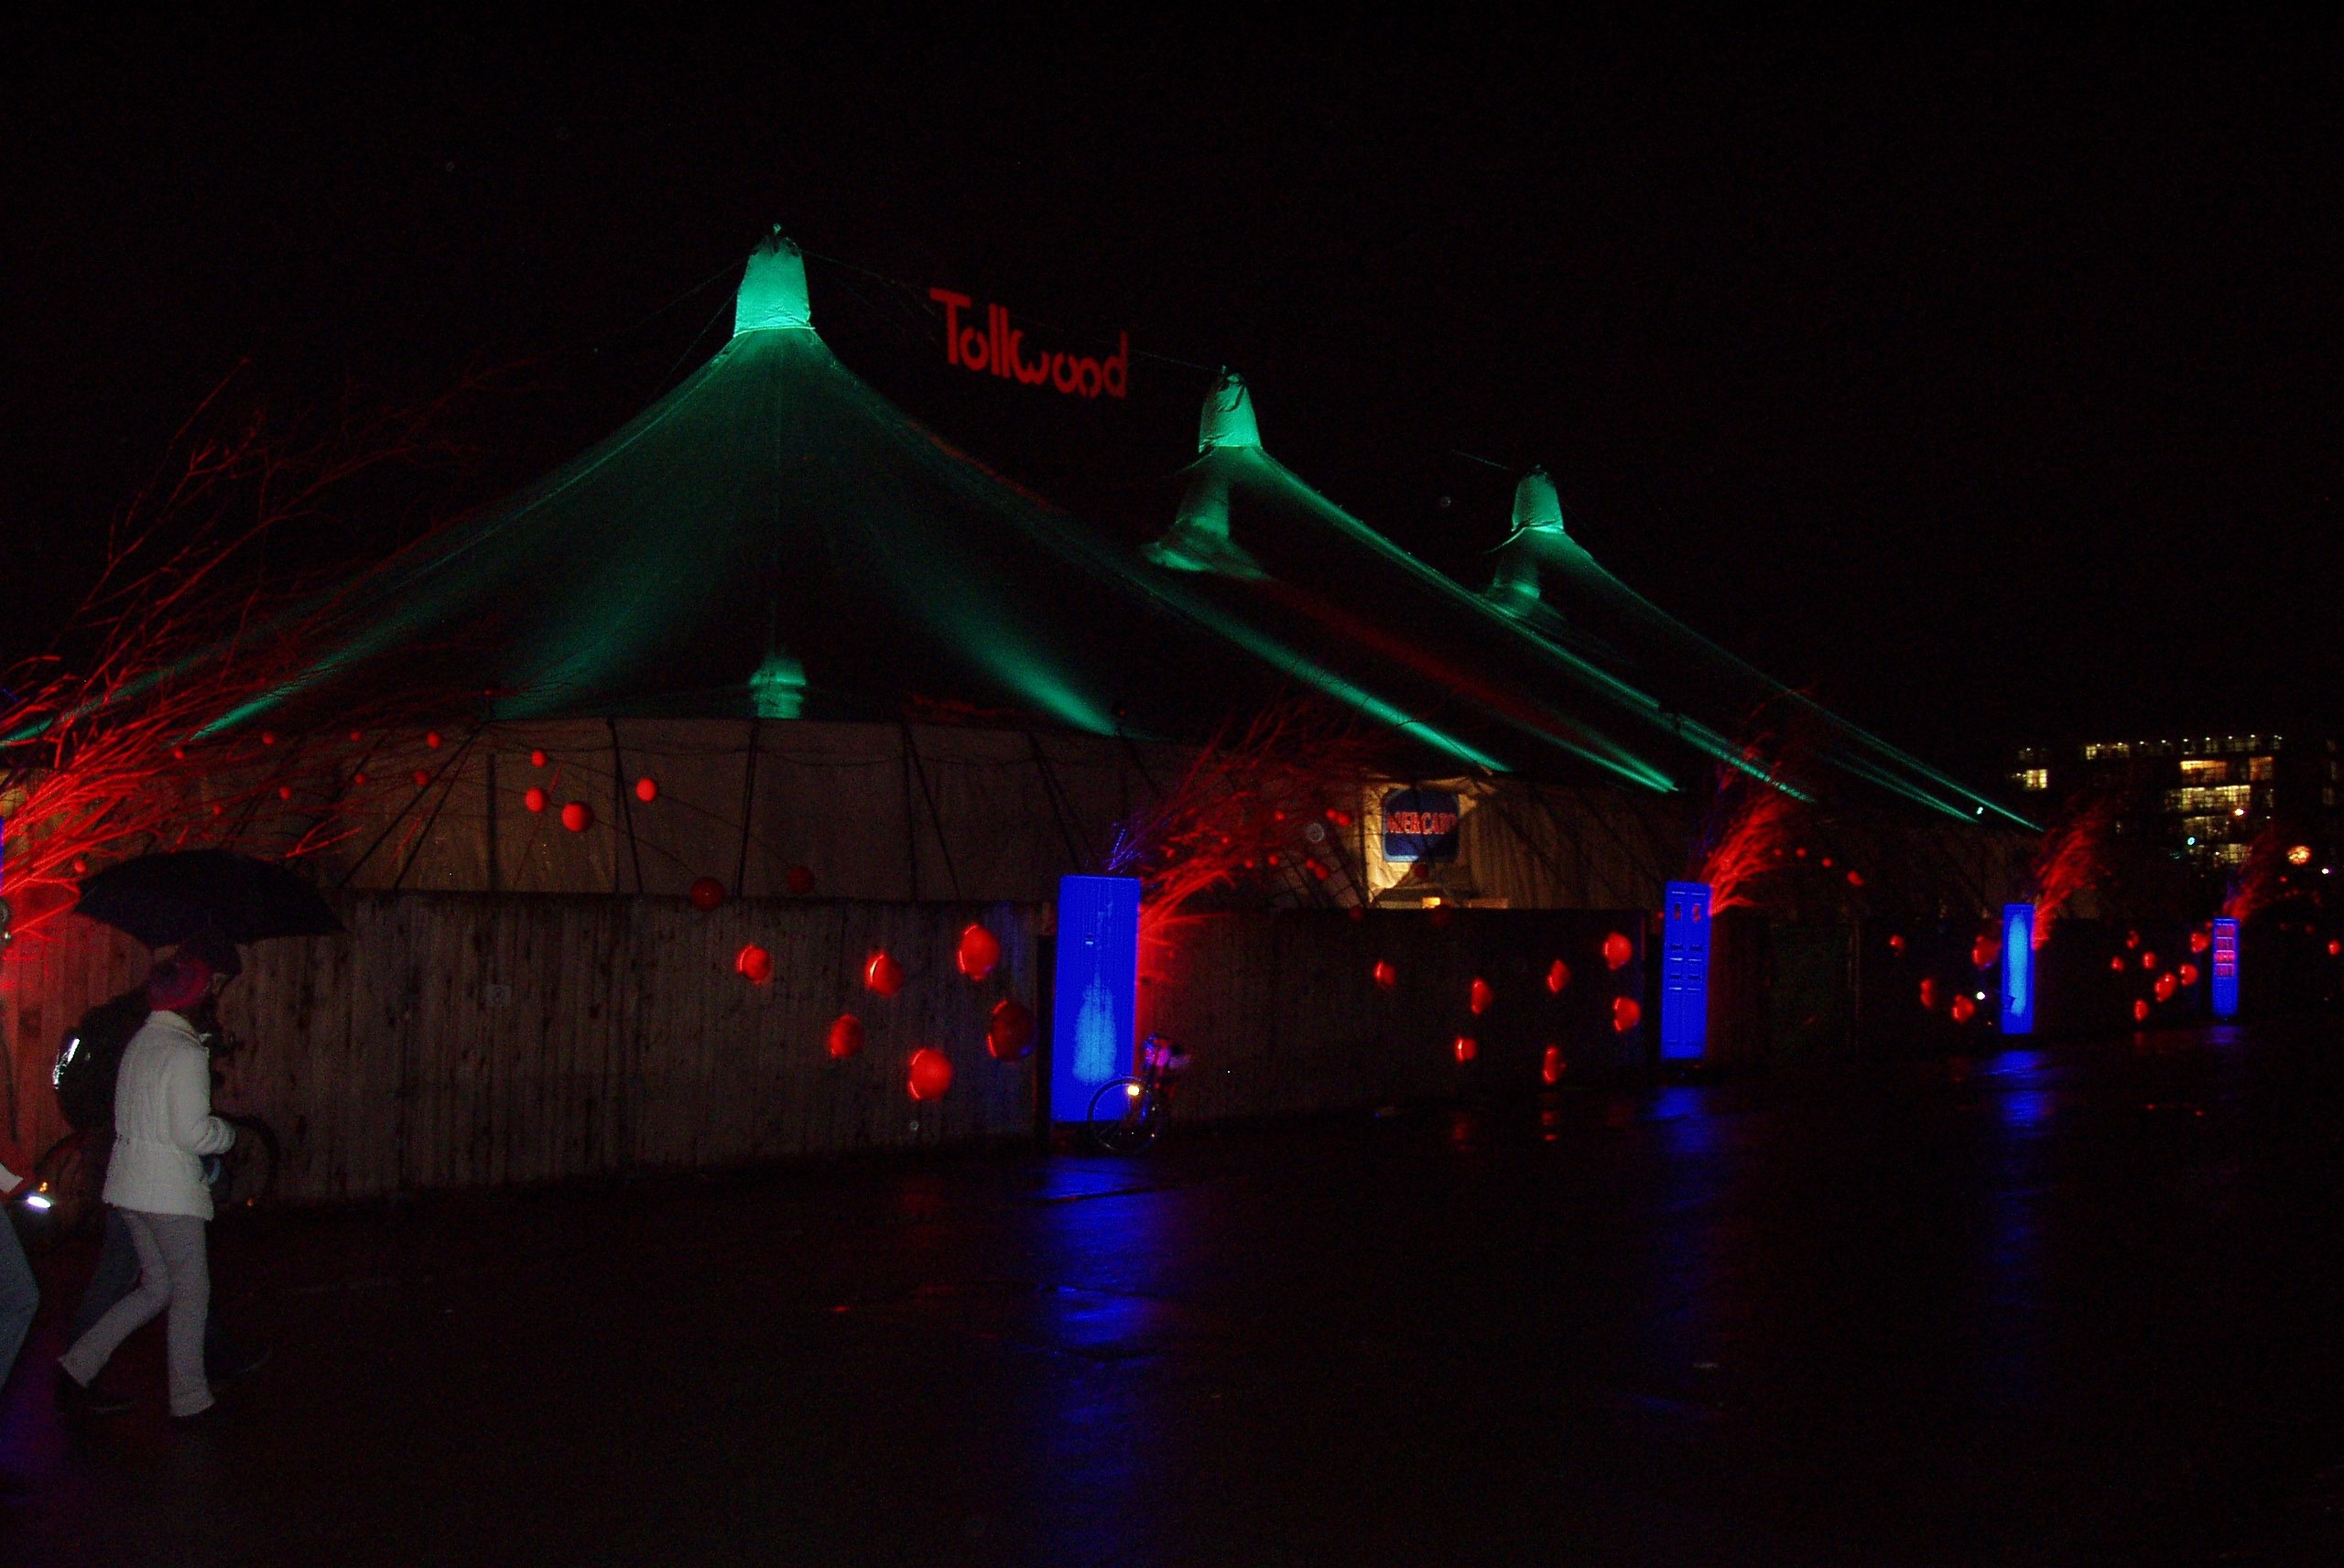
light, night, color, darkness, market, lighting, christmas decoration, christmas time, bavaria, christmas market, munich, tollwood, ecologically, christmas lights, tollwood festival, winter festival